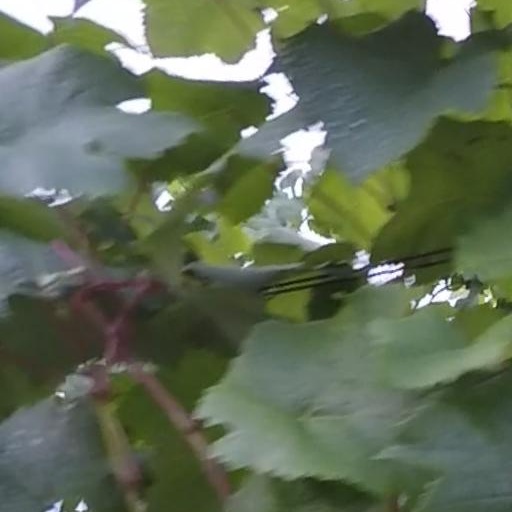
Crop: grape